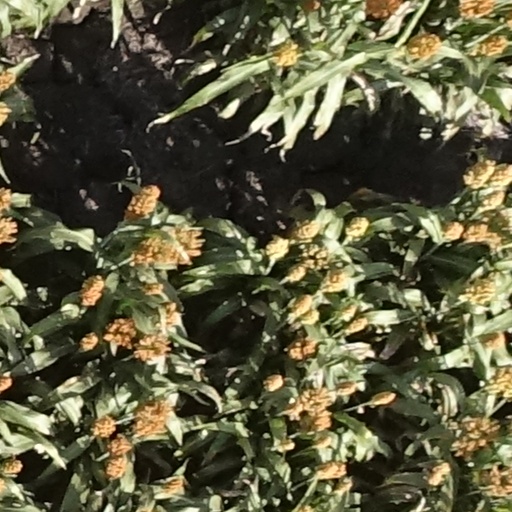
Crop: sorghum